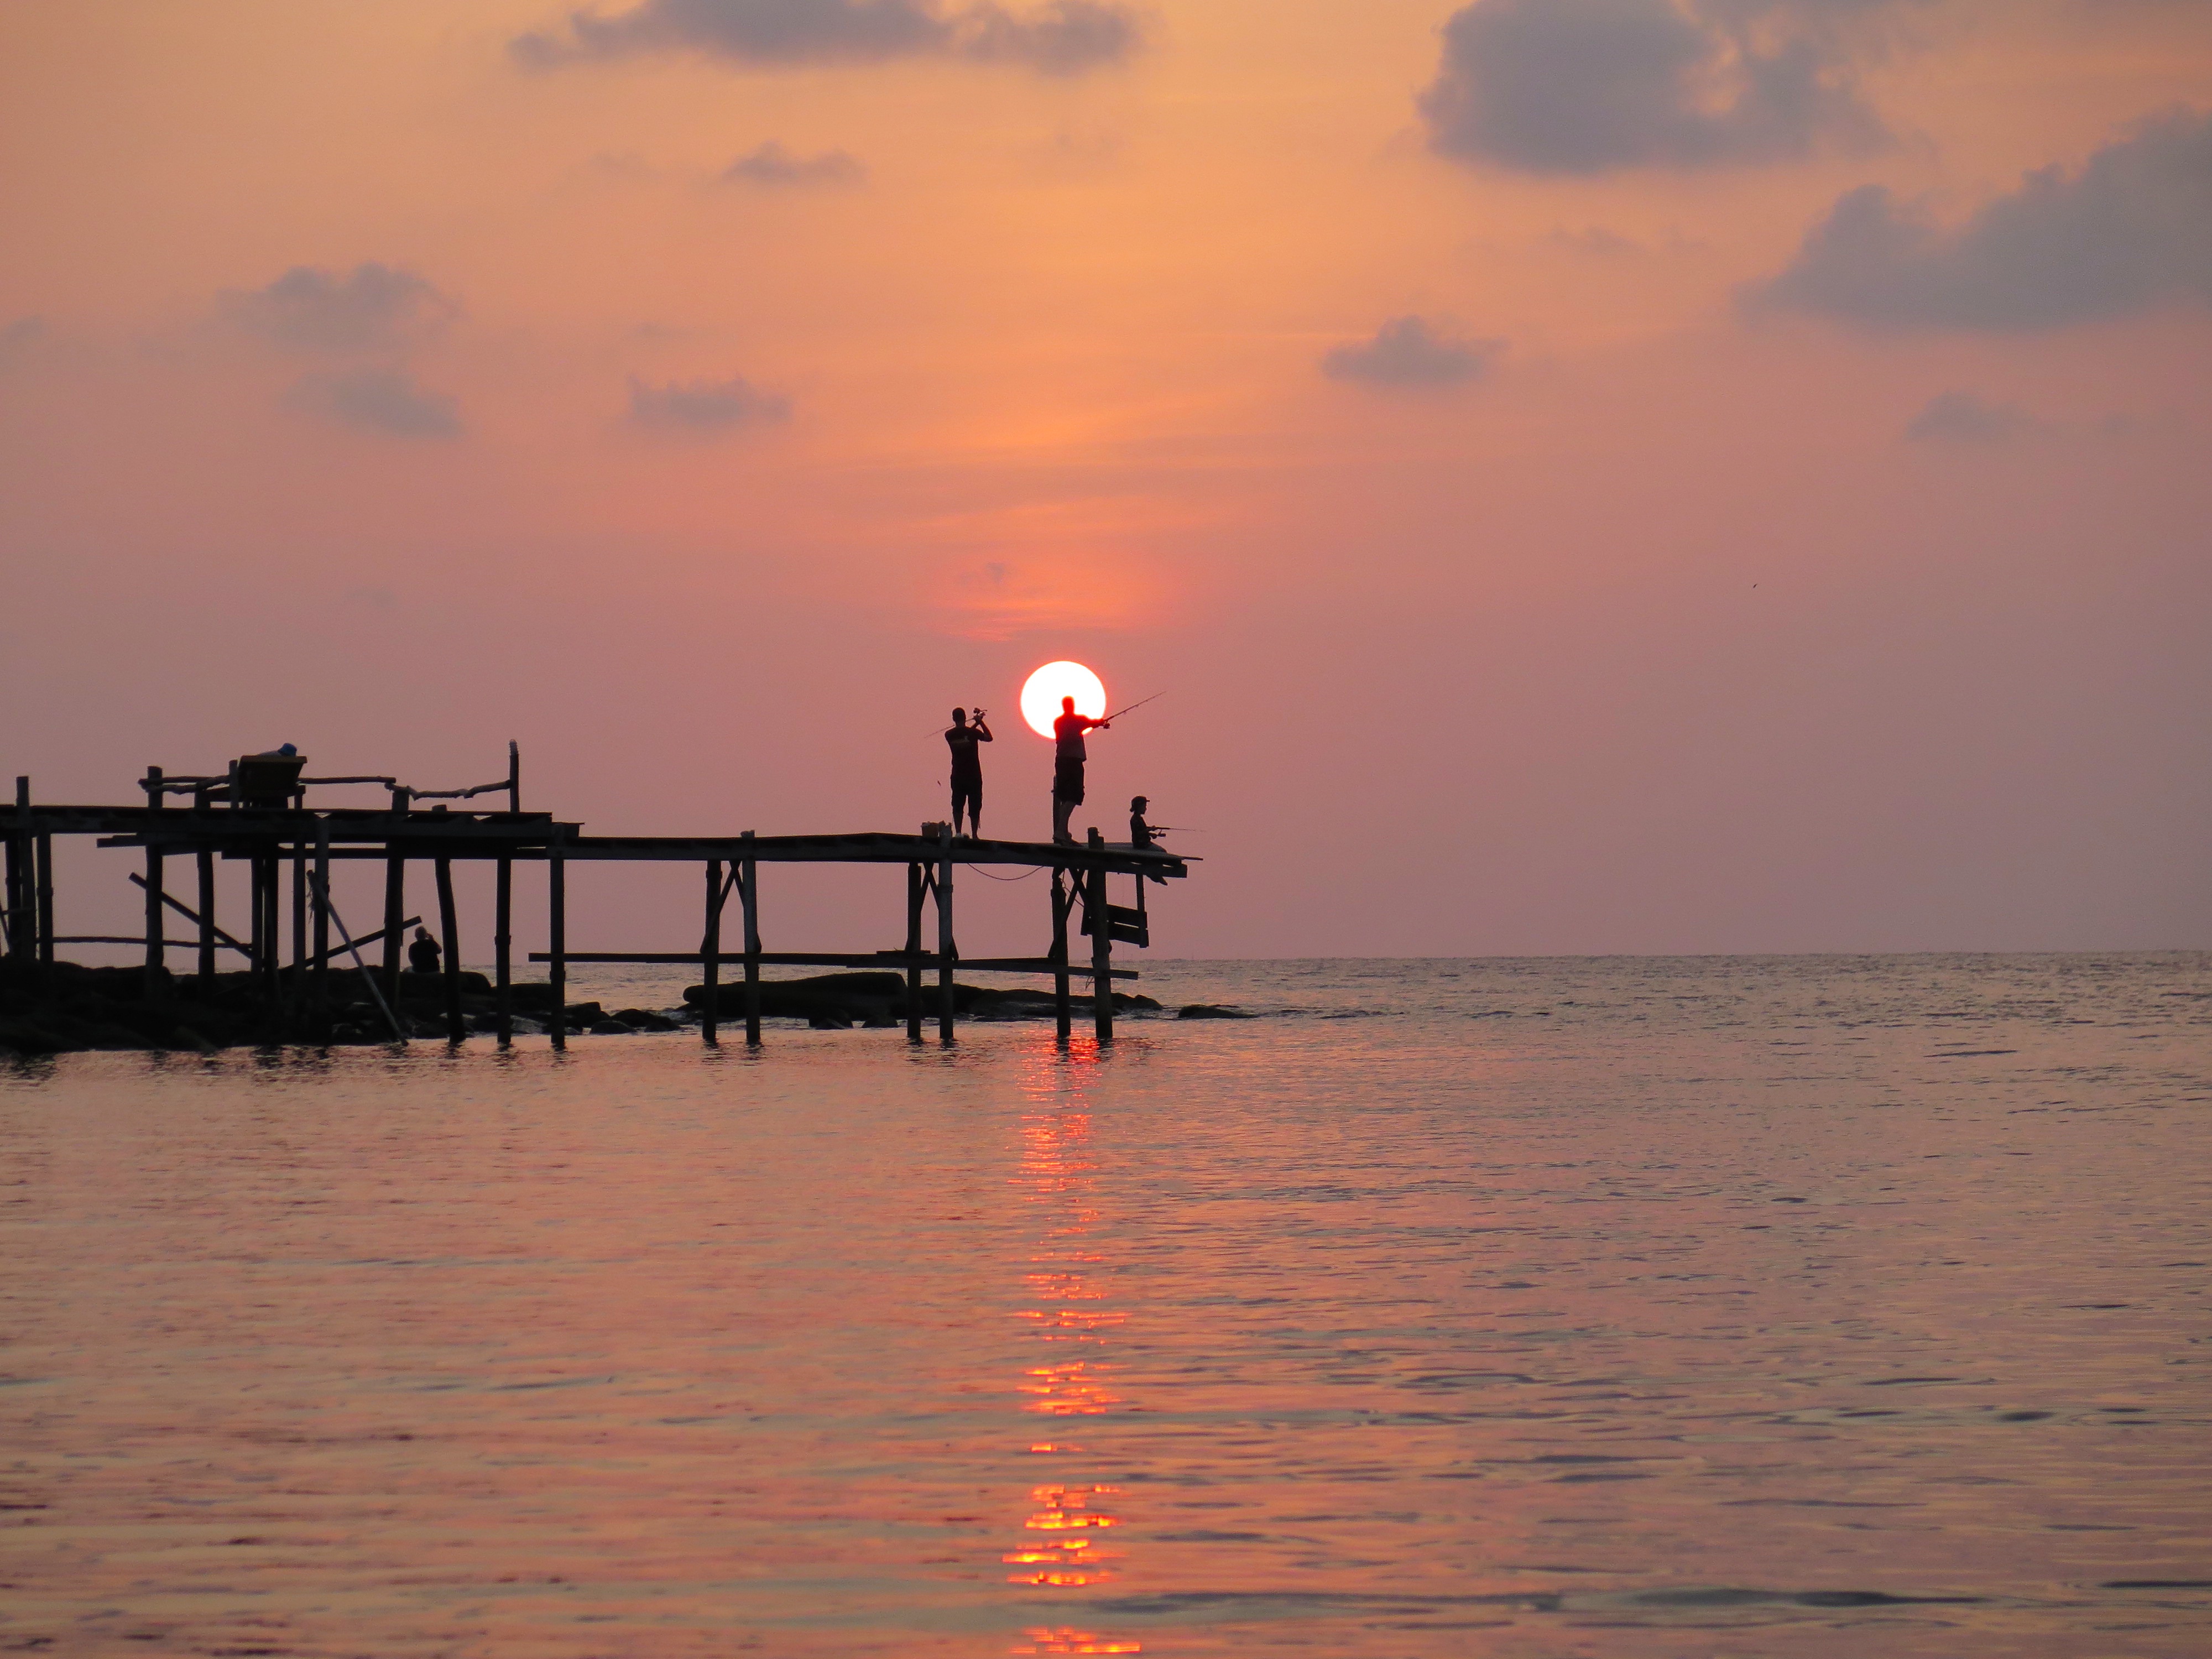
beach, sea, coast, ocean, horizon, cloud, sunrise, sunset, morning, wave, dawn, pier, dusk, evening, reflection, bay, afterglow